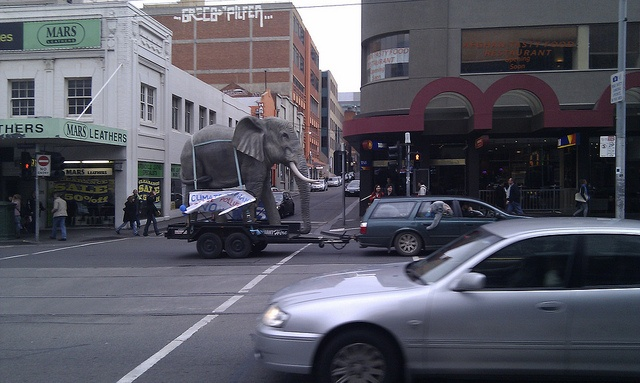
a car pulling a big cart with an elephant on it
A vehicle pulls an elephant statue on a city street.
an elephant riding on the back of a car trailer
a big grey elephant is standing in the middle of the street
A giant elephant being driving around on the back of a truck.